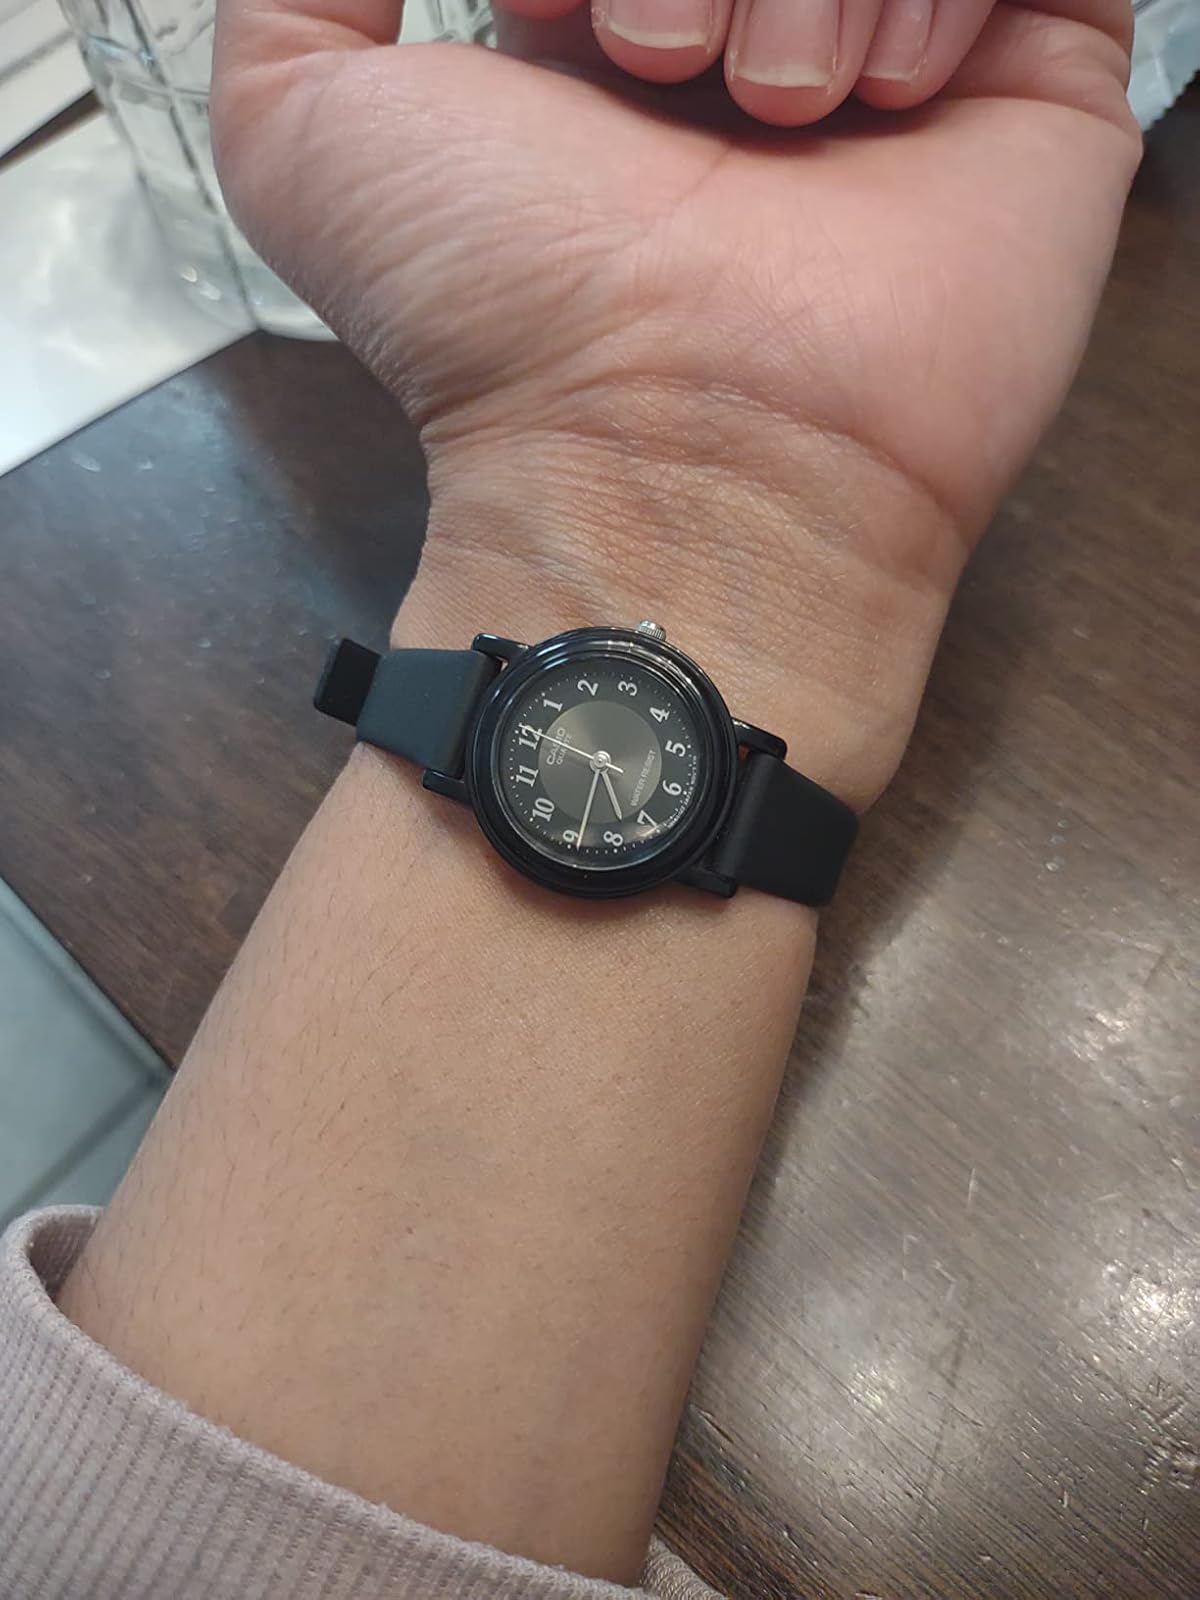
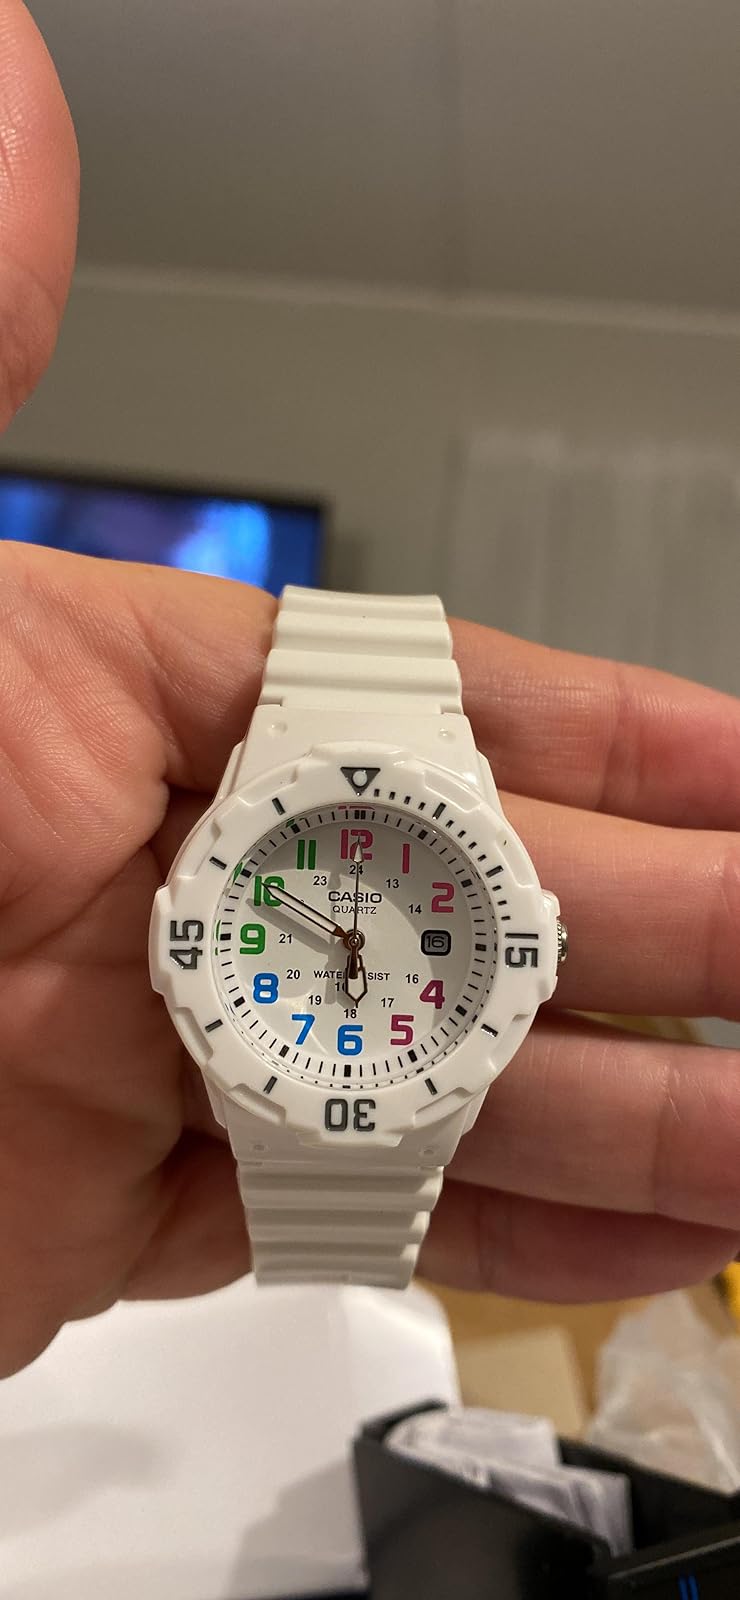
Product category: accessories_watch
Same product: no